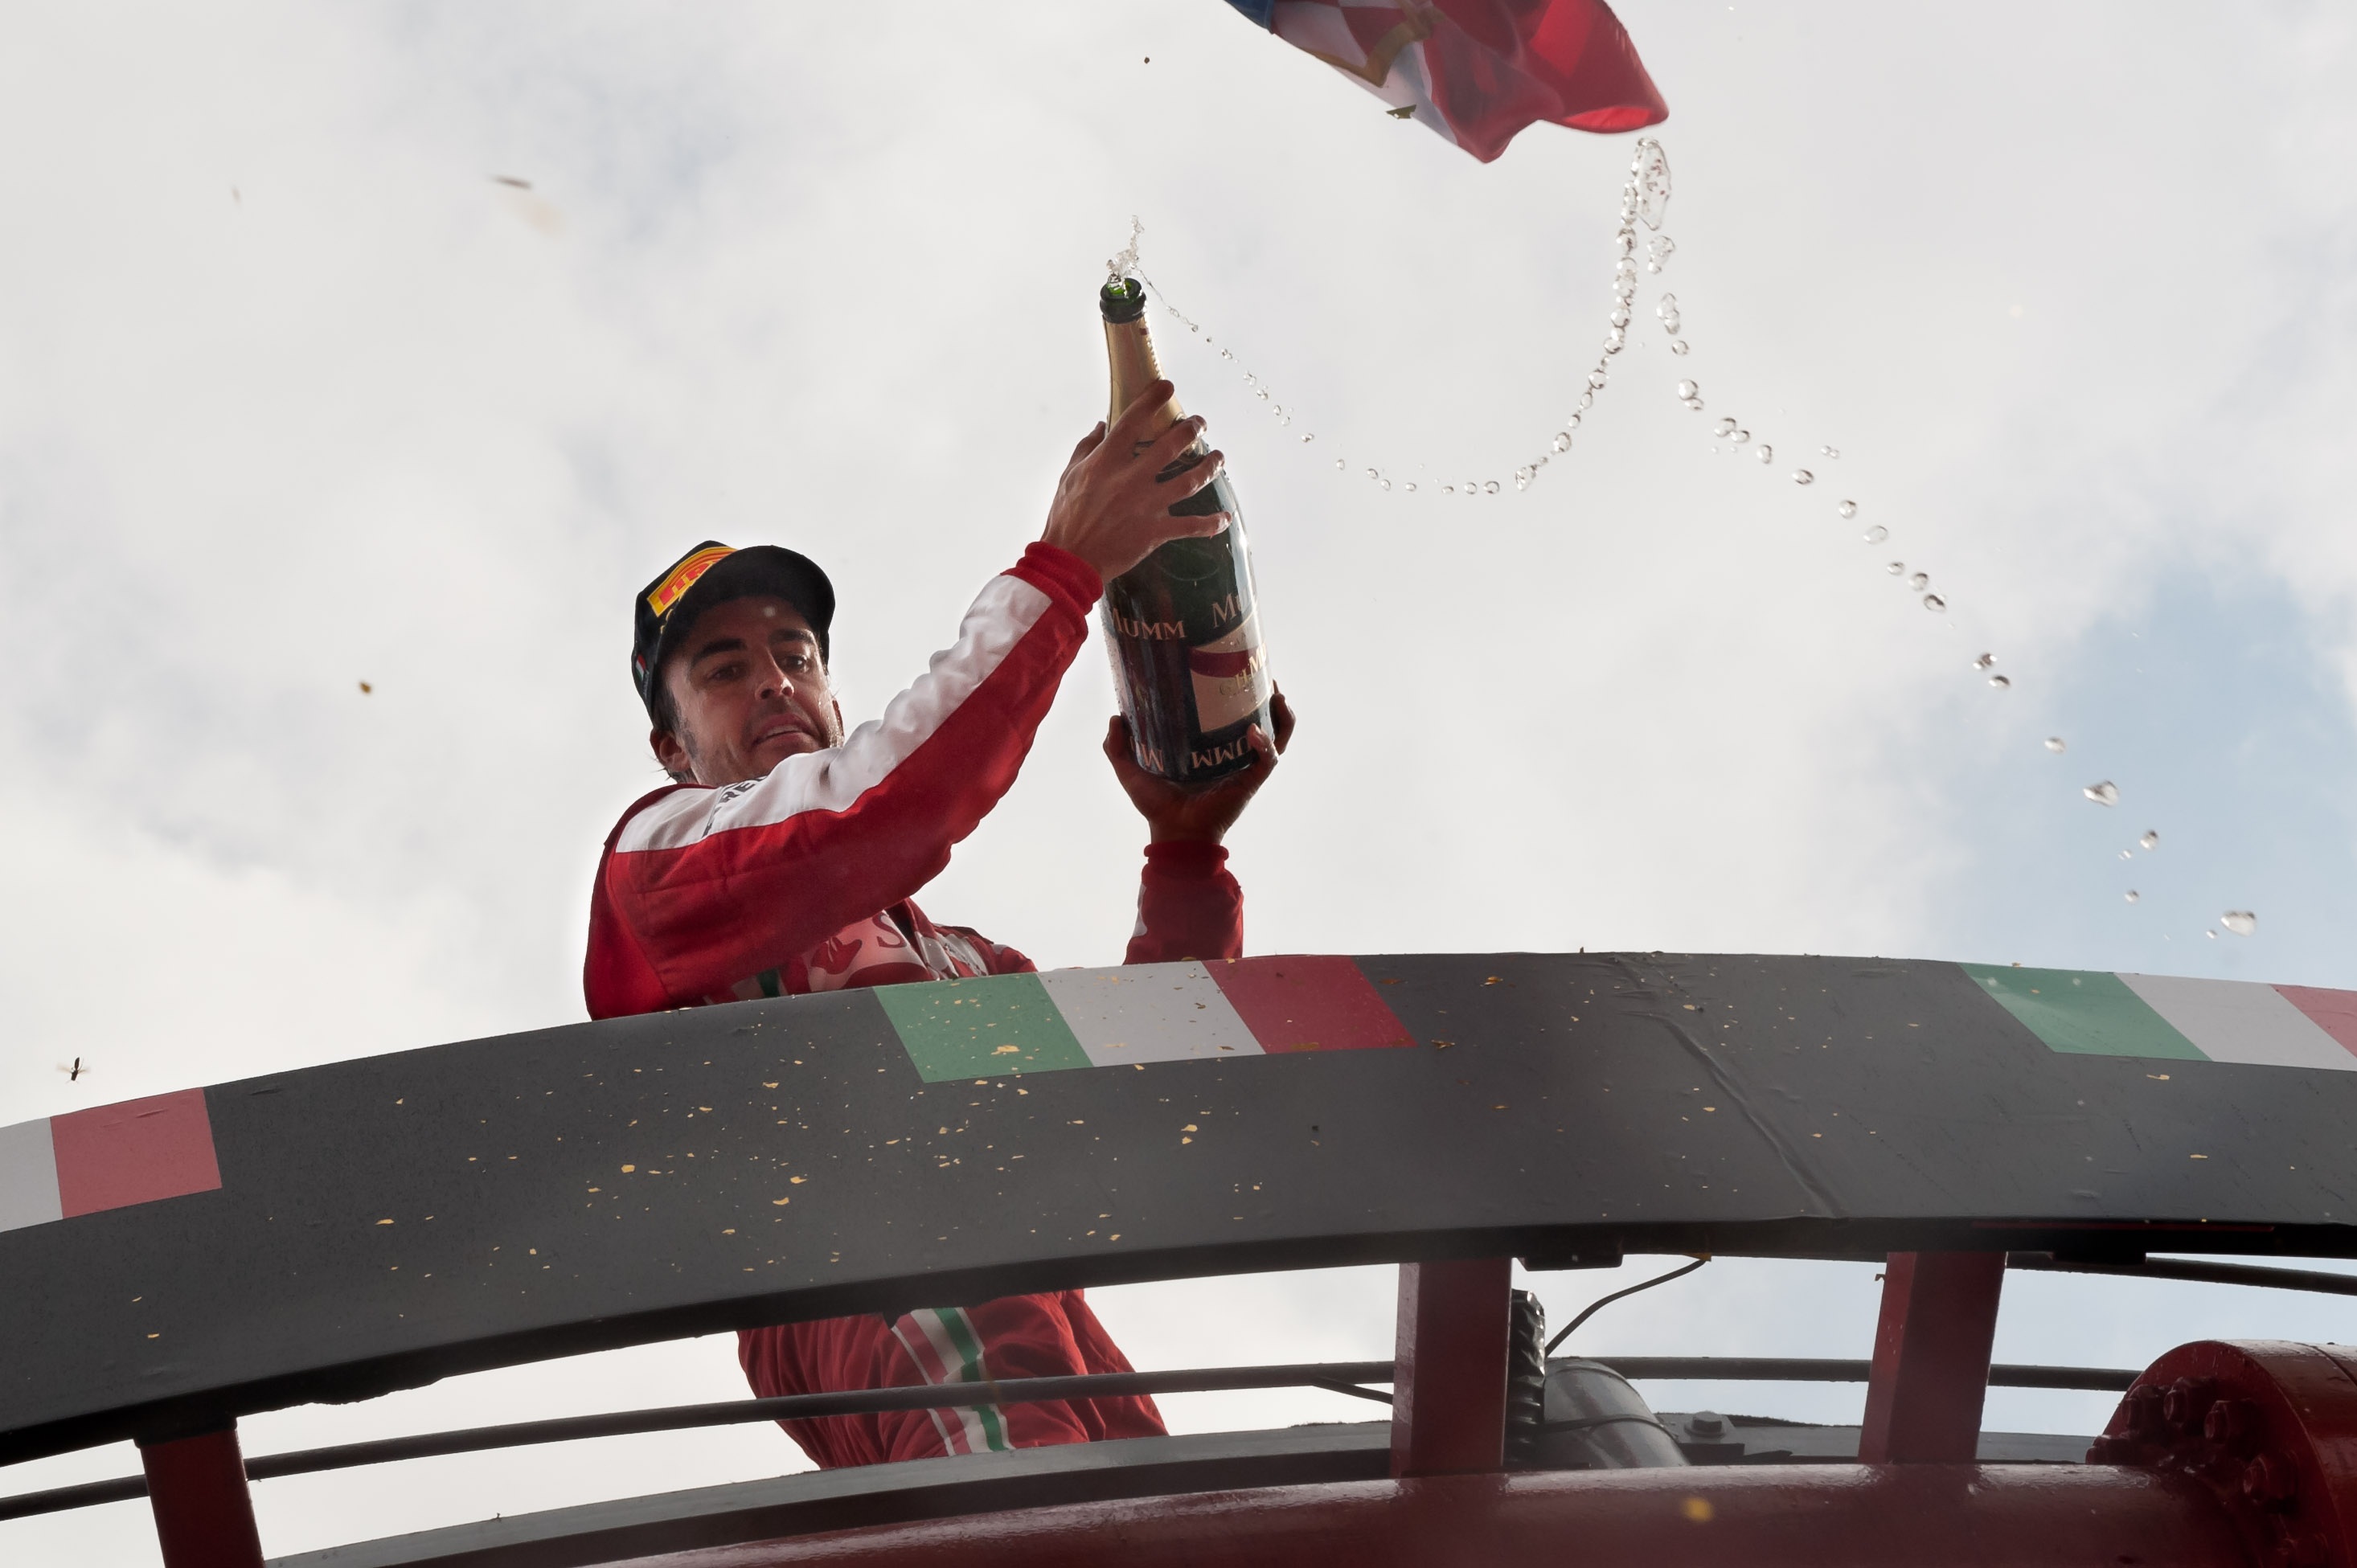
sport, red, color, performance art, pilot, ferrari, f1, engines, podium, monza, festivity, formula 1, fernando alonso